Gyldenstierne (noble family)

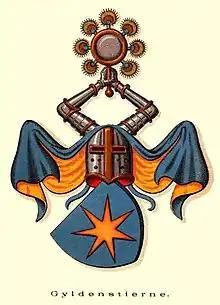
Gyldenstierne coat of arms.

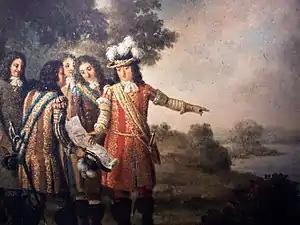

The Gyldenstjerne family, also spelled "Gyldenstierne", is a Danish, Norwegian, and Swedish noble family divided into various branches and ranks. It is one of the oldest noble families in Scandinavia. The family surname appears, in the form of "Guildenstern", in William Shakespeare's tragedy "The Tragedy of Hamlet, Prince of Denmark" (see: Rosencrantz and Guildenstern). The surname should not be confused with Gyldensteen ("Golden Stone"), the name of another short-lived Danish noble family, first recorded in 1717 and which became extinct in 1749.